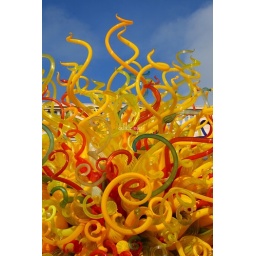
a glass tree scupture in the Presidio, San Francisco, CA, USA